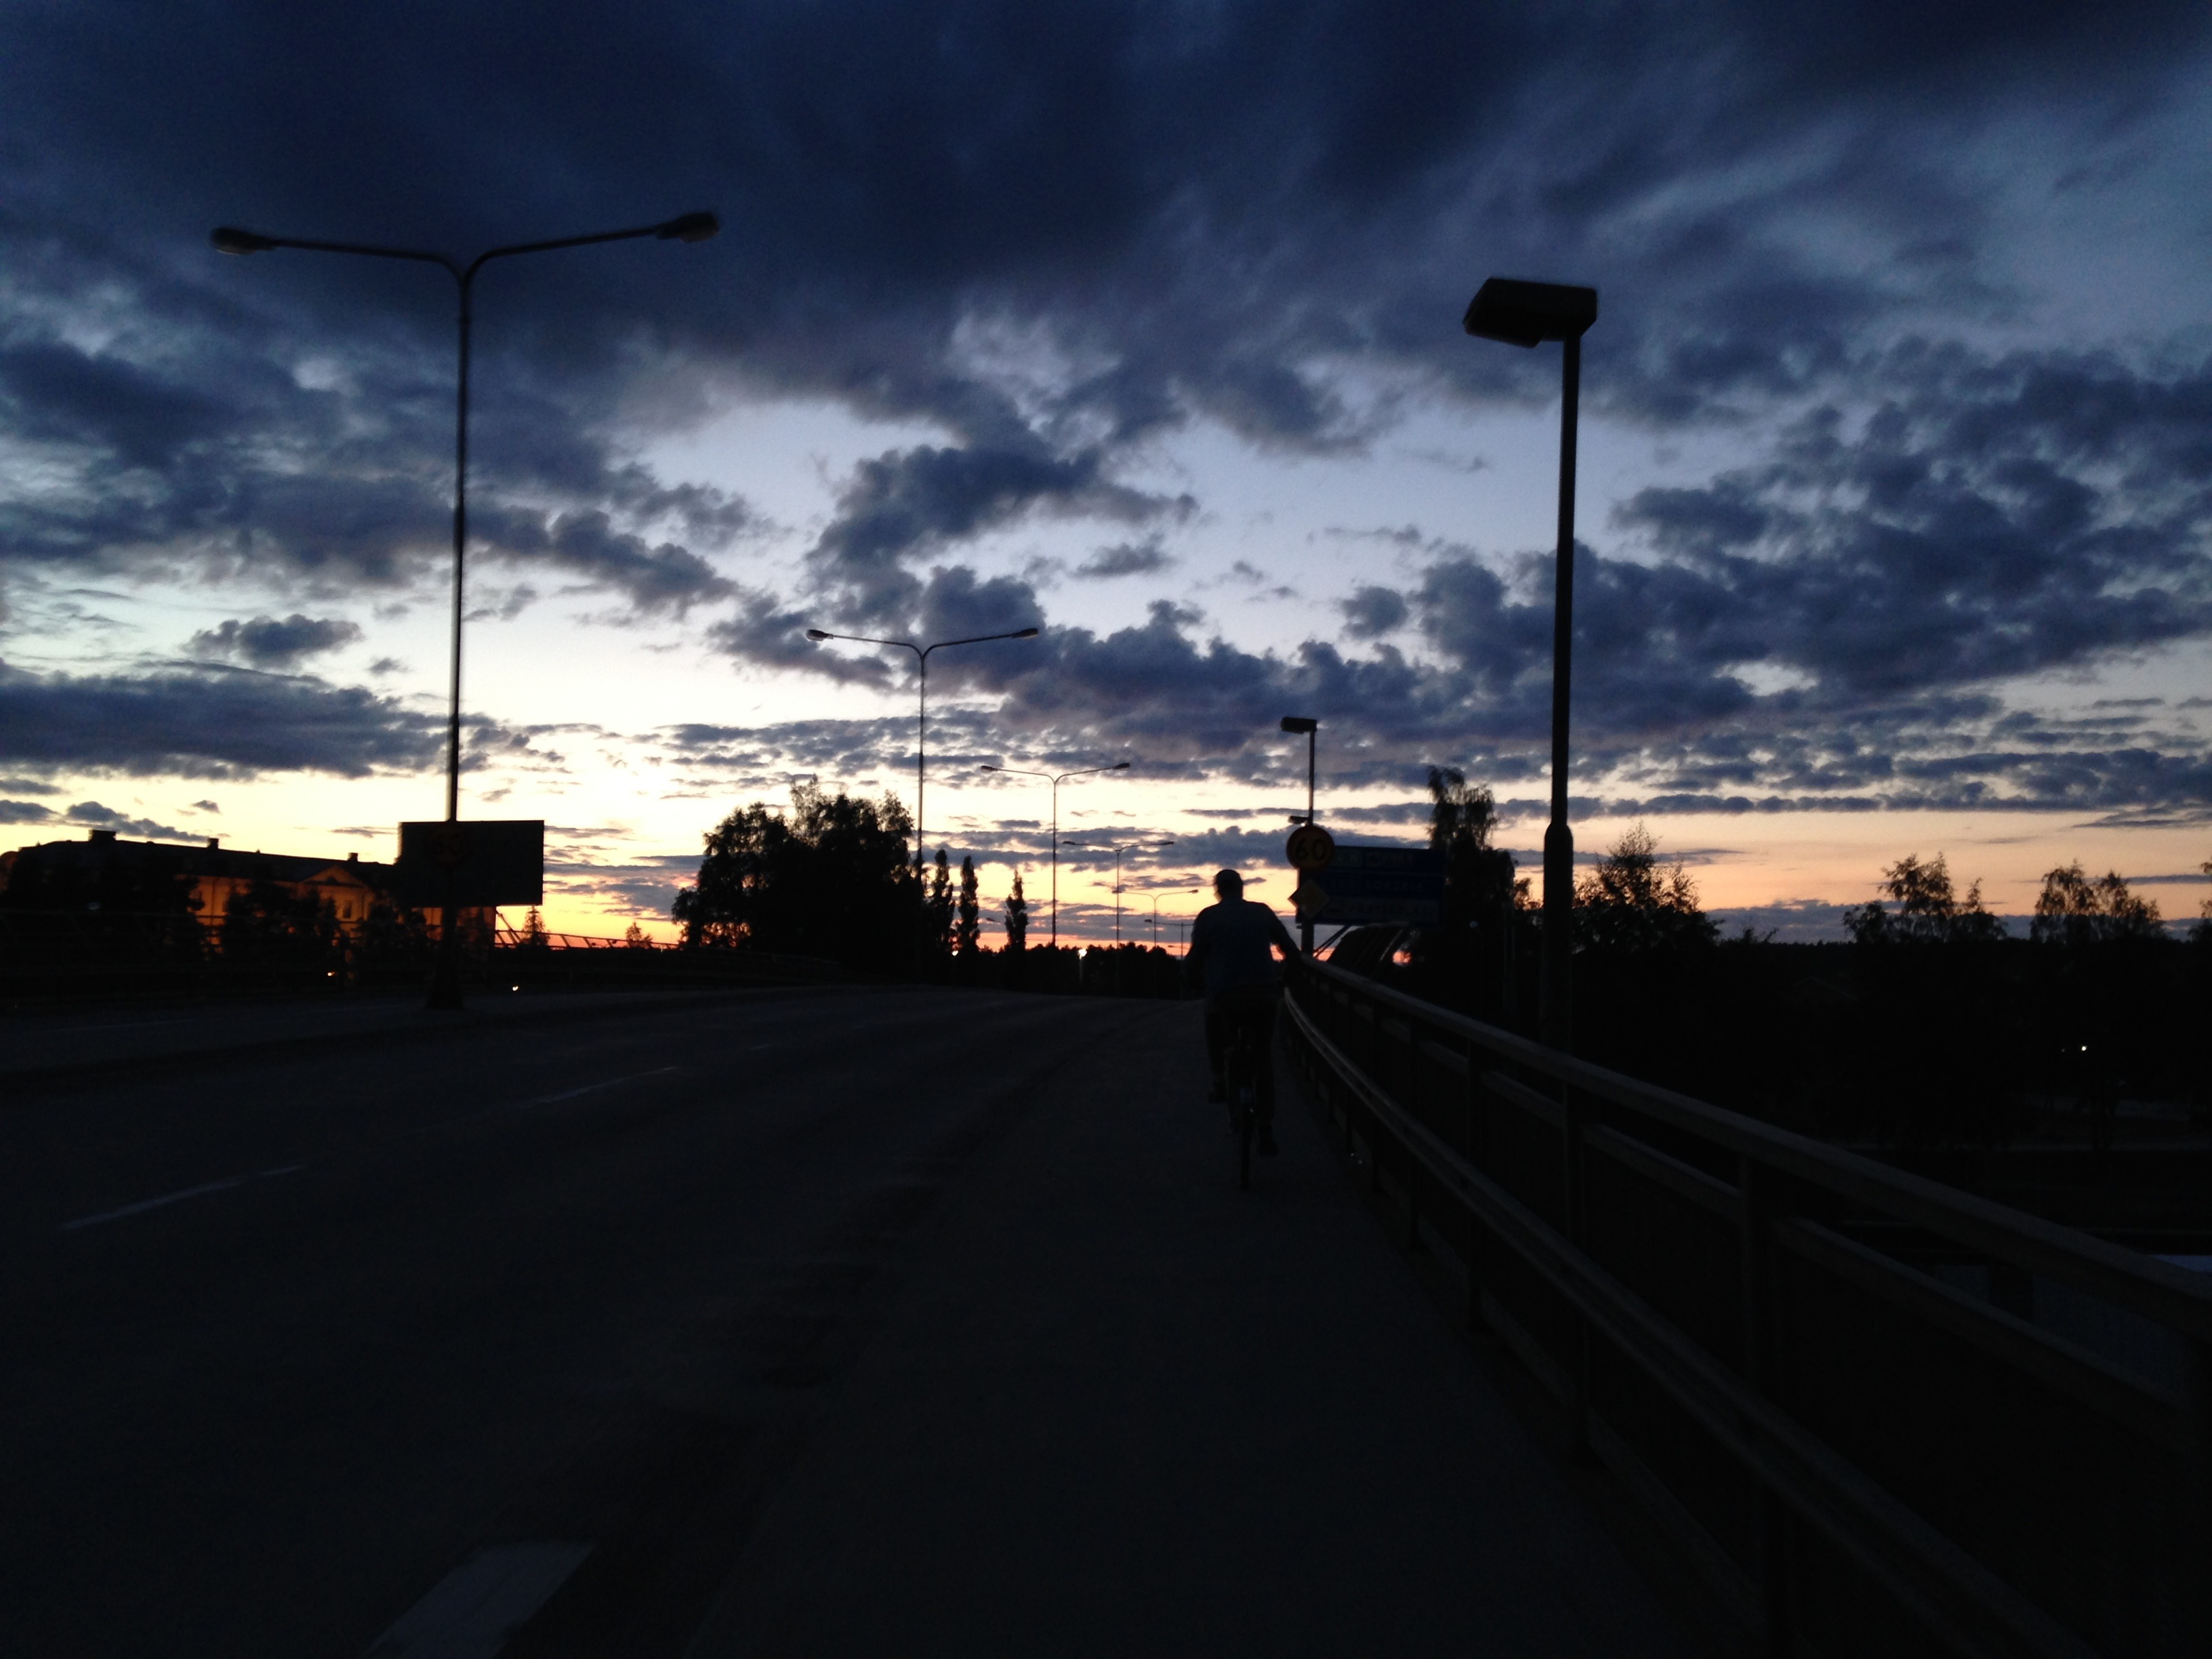
horizon, light, cloud, sky, sunrise, sunset, road, sunlight, morning, highway, dawn, dusk, evening, darkness, street light, infrastructure, landscapes